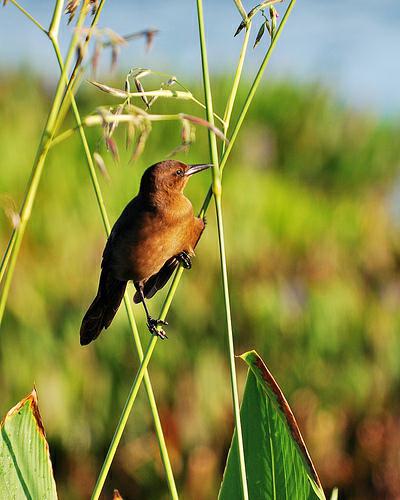
A photo of a boat tailed grackle